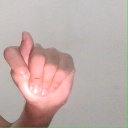
अक्षर: ट